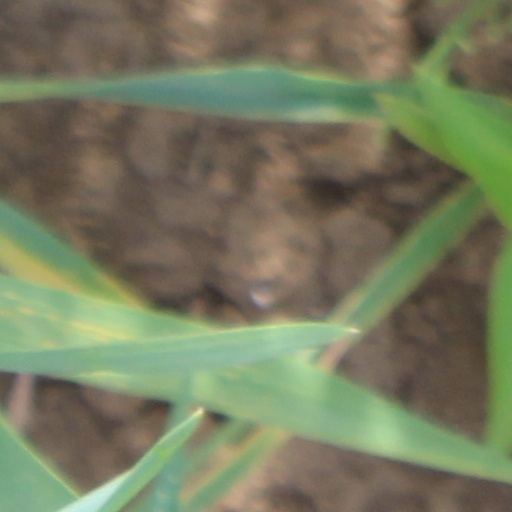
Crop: wheat